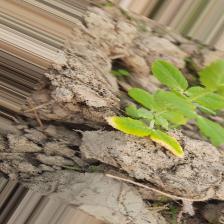
Label: Ascochyta blight